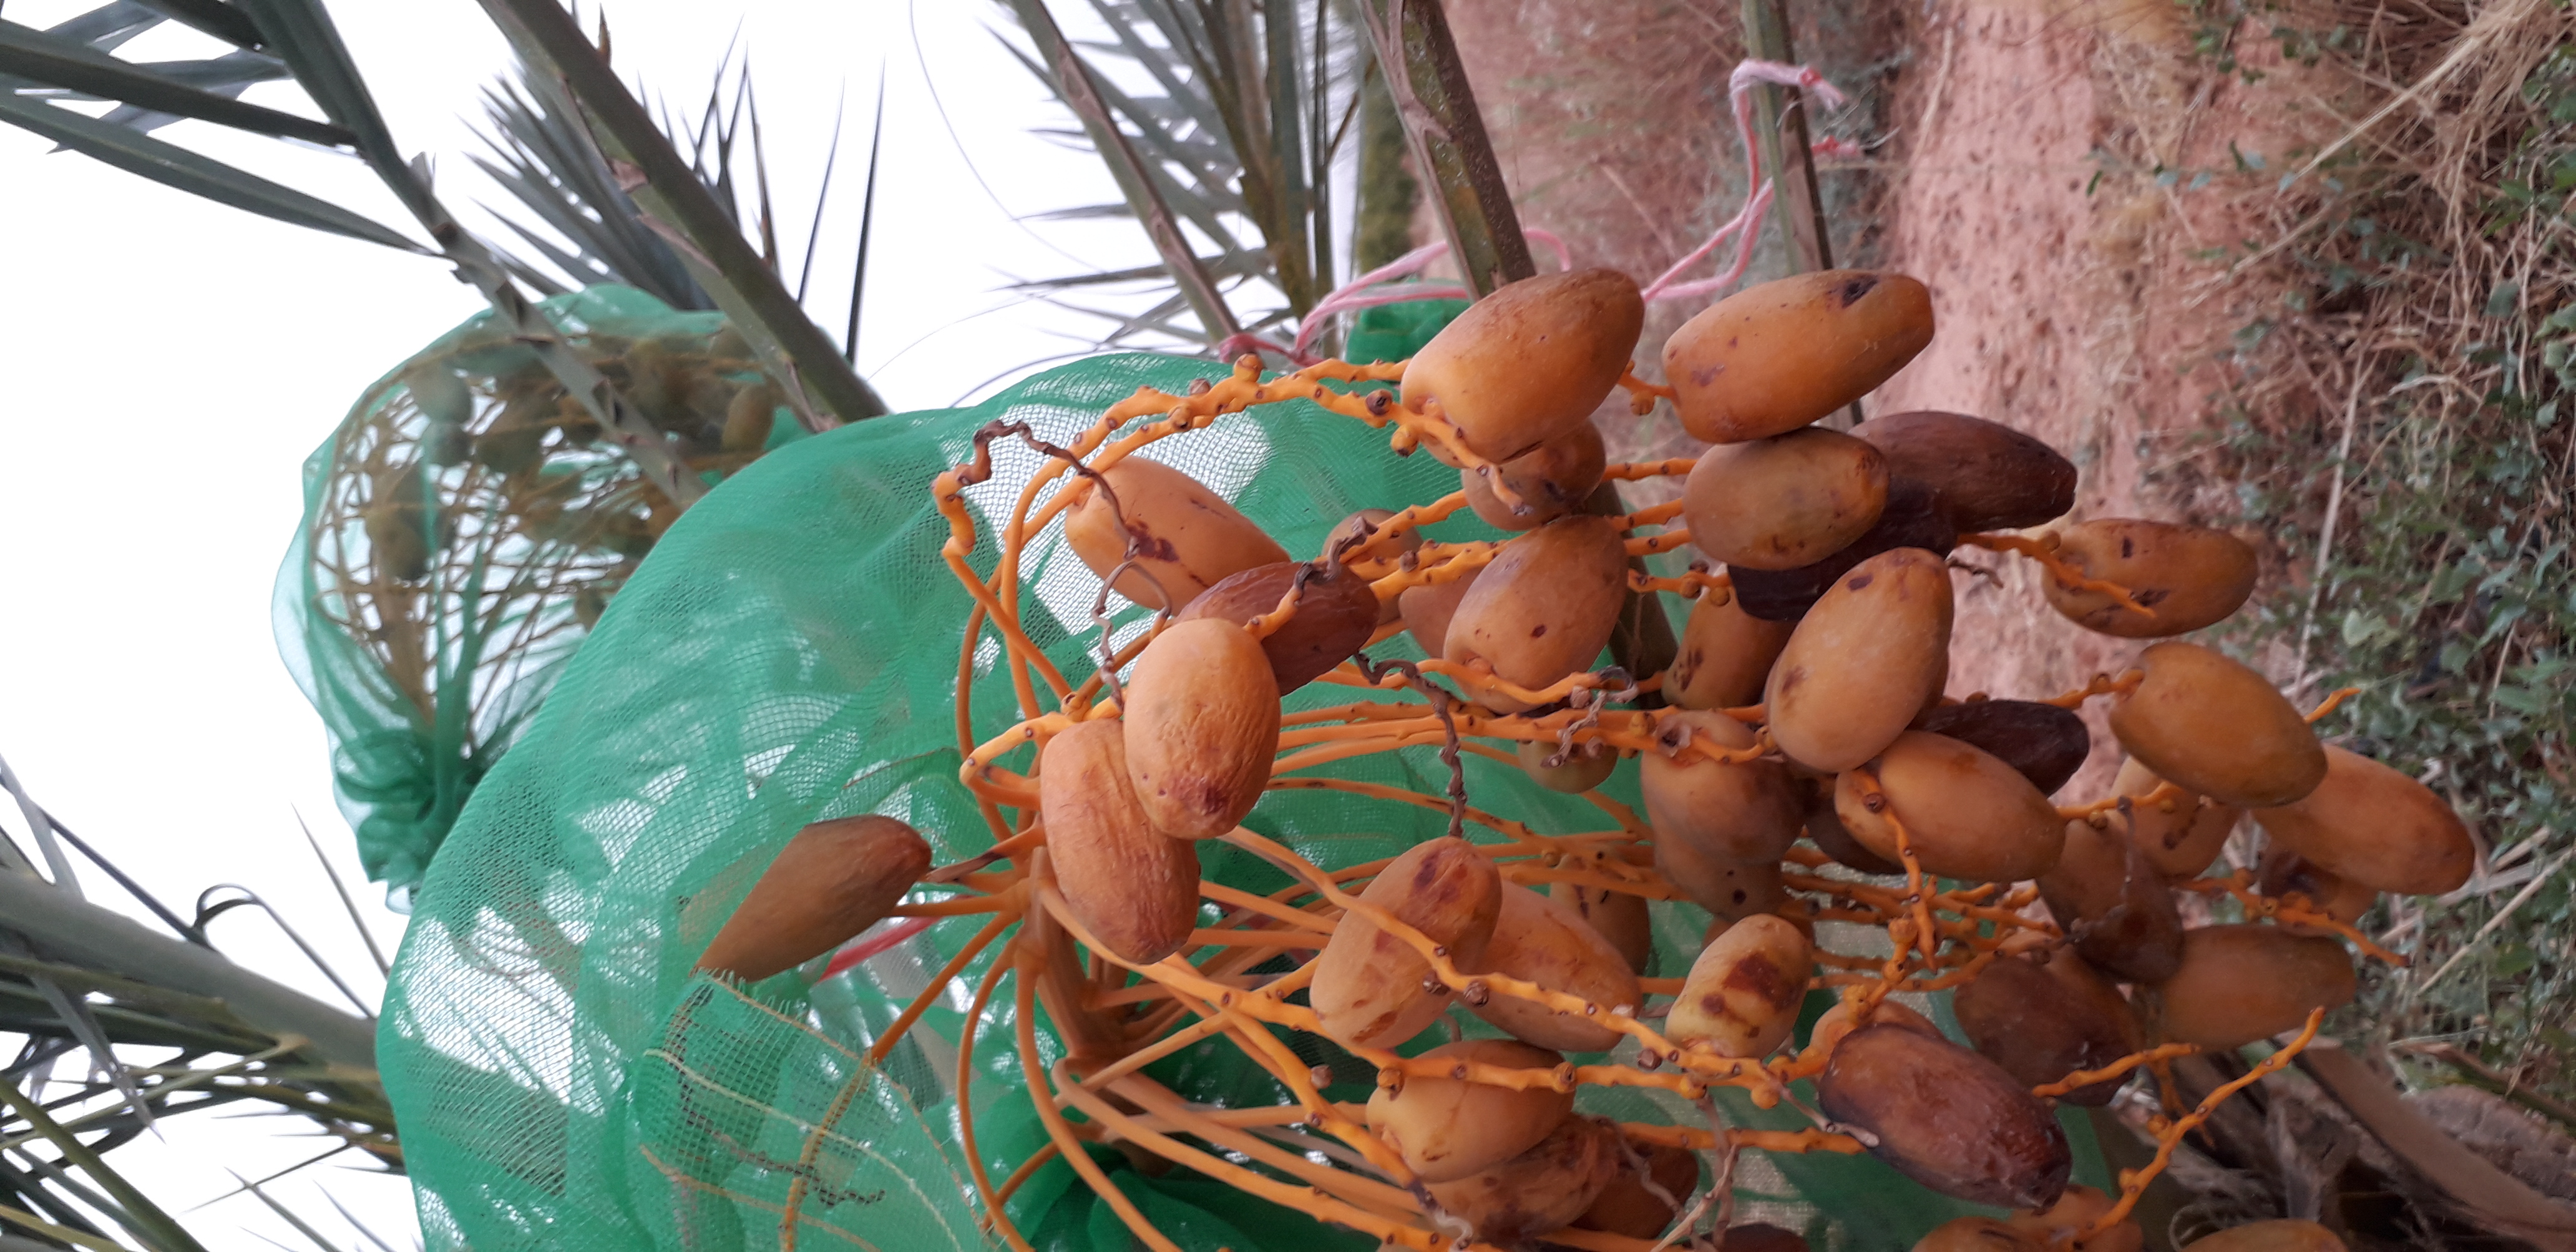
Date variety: Boumajhoul